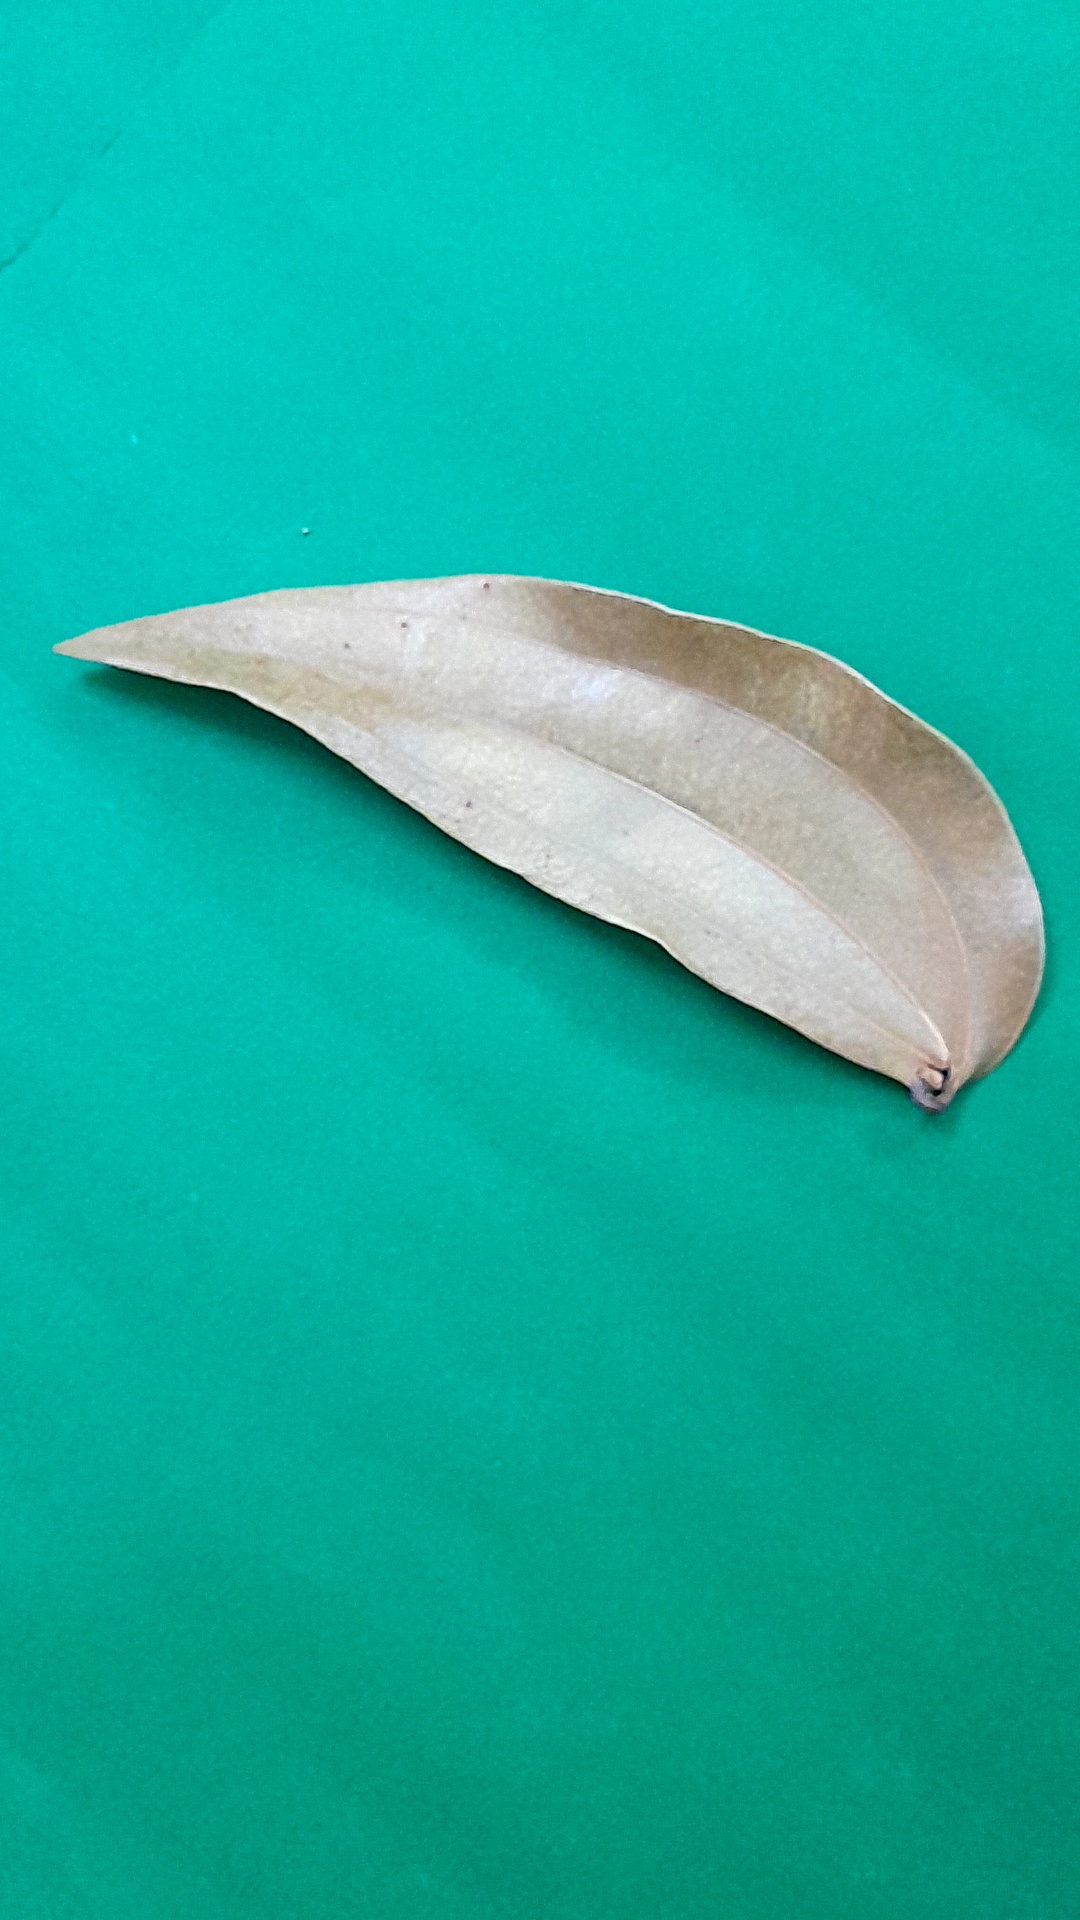
Label: Dry Leaf